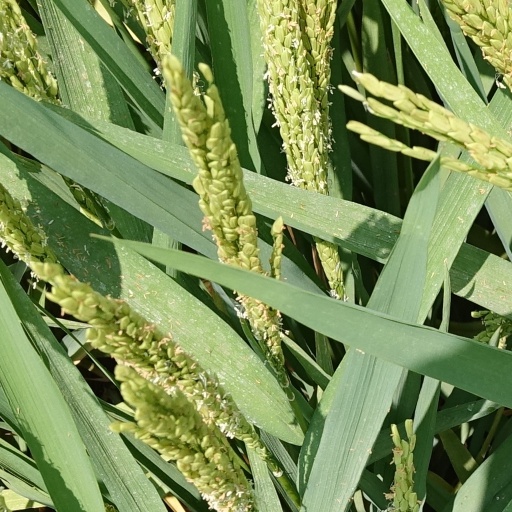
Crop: rice